Jersey City 9/11 Memorial

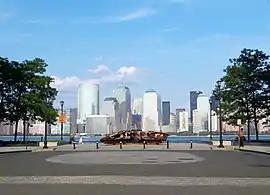
Memorial in 2010

The Jersey City 9/11 Memorial is located on the Hudson River Waterfront Walkway at the foot of Grand Street in Paulus Hook near Exchange Place in Jersey City, New Jersey. It comprises three components: a sculpture of steel girders from the original World Trade Center, an inscribed black granite stele, and "Makeshift Memorial". The site on the Hudson Waterfront opposite the World Trade Center site was a triage set up during the '9/11 boatlift' and thereafter became a staging area for rescue operations.